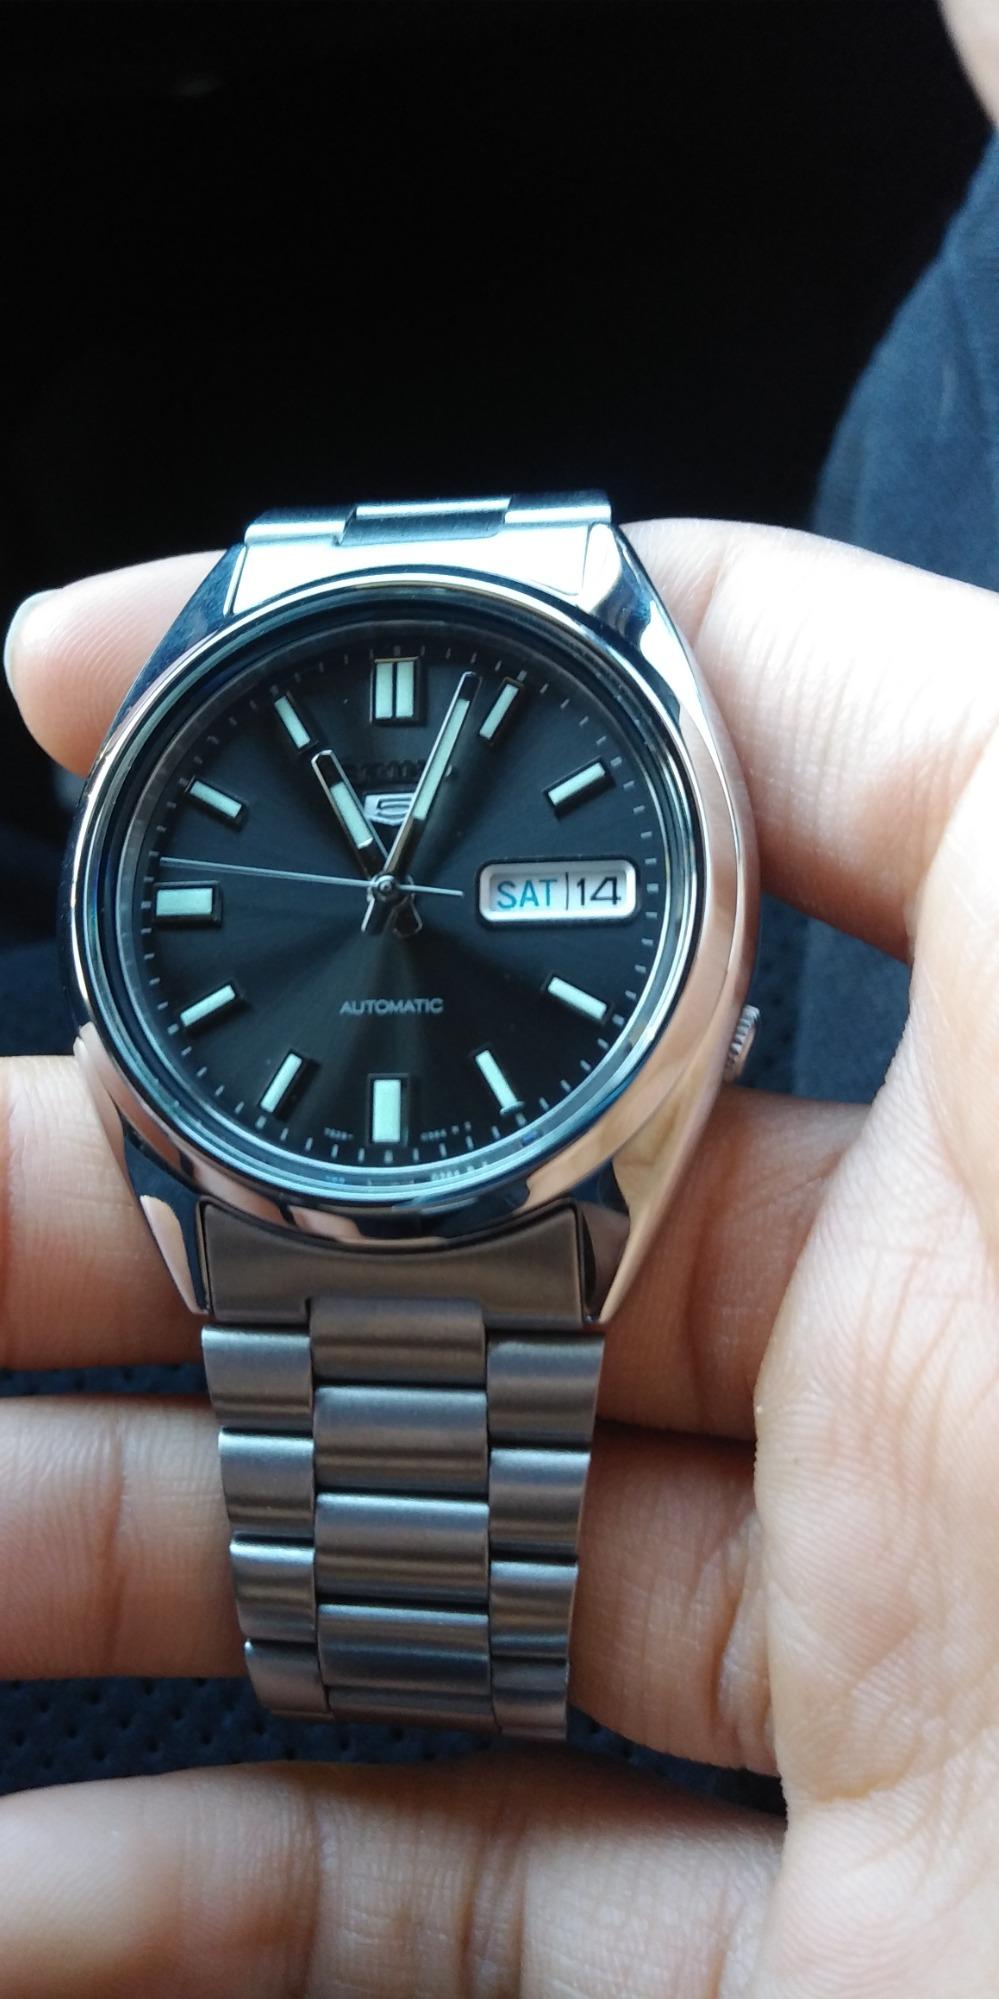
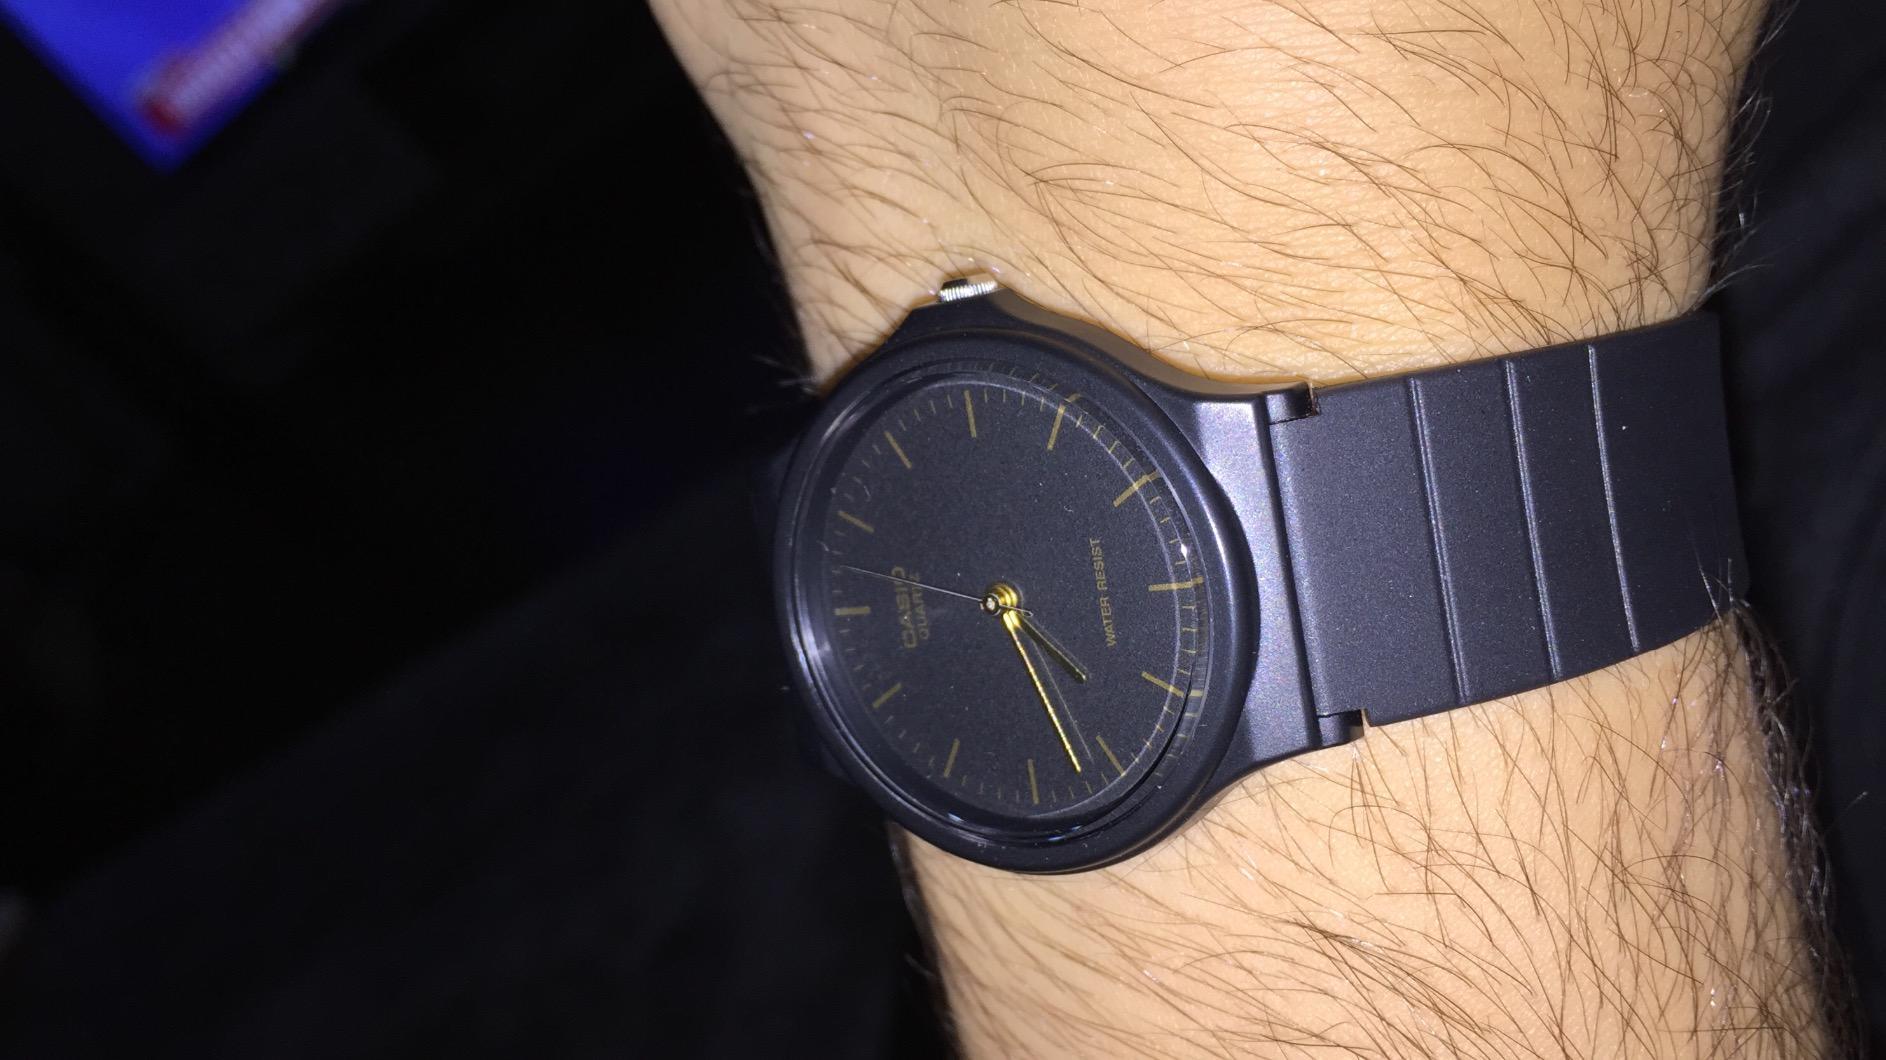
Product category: accessories_watch
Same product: no